Acharya Chandana

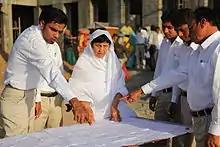
Construction of the 'Divine World' at Palitana

On 26 January 1937, Chandana was born as Shakuntala, in the Kataria family in the village of Chaskaman in the Pune district of Maharashtra. Her mother was Premkunwar Katariya, and her father was Manikchand Katariya. She received formal education until the third grade. From childhood, she longed to aid and serve those in need.